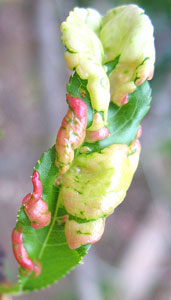
Plant: Peach
Disease: peach leaf curl